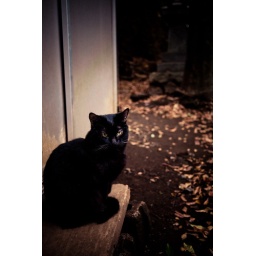
A very annoyed black cat in an out of the way path in Enoshima.